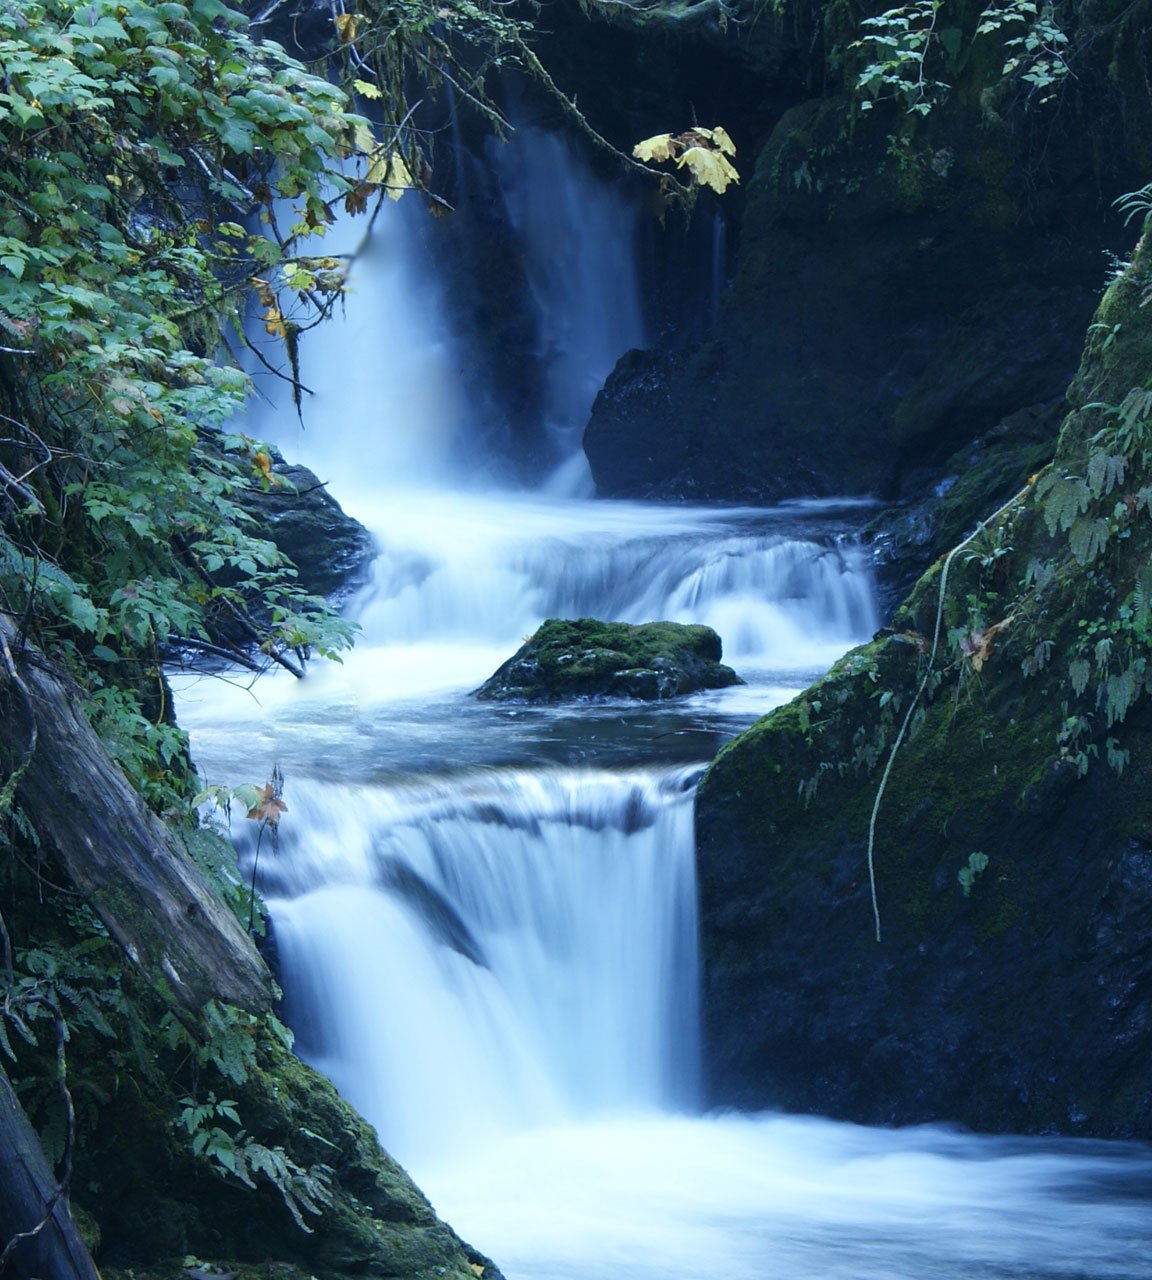
landscape, water, nature, waterfall, mountain, light, trail, fall, stream, park, rapid, fjord, body of water, rainforest, wasserfall, olympic, water feature, effect